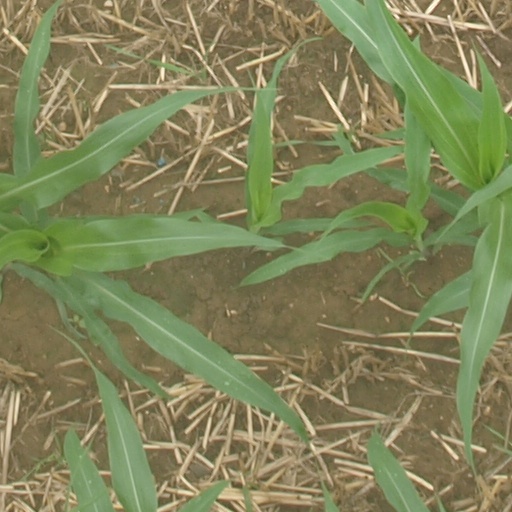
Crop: maize; corn